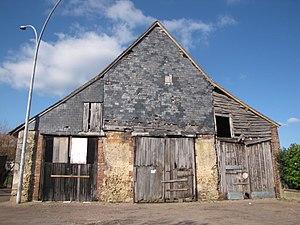
Charny, Yonne, Bourgogne, France. La grange aux dîmes.
Charny est une ancienne commune française, située dans le département de l'Yonne en région Bourgogne-Franche-Comté, devenue, le 1ᵉʳ janvier 2016, une commune déléguée de la commune nouvelle de Charny-Orée-de-Puisaye.